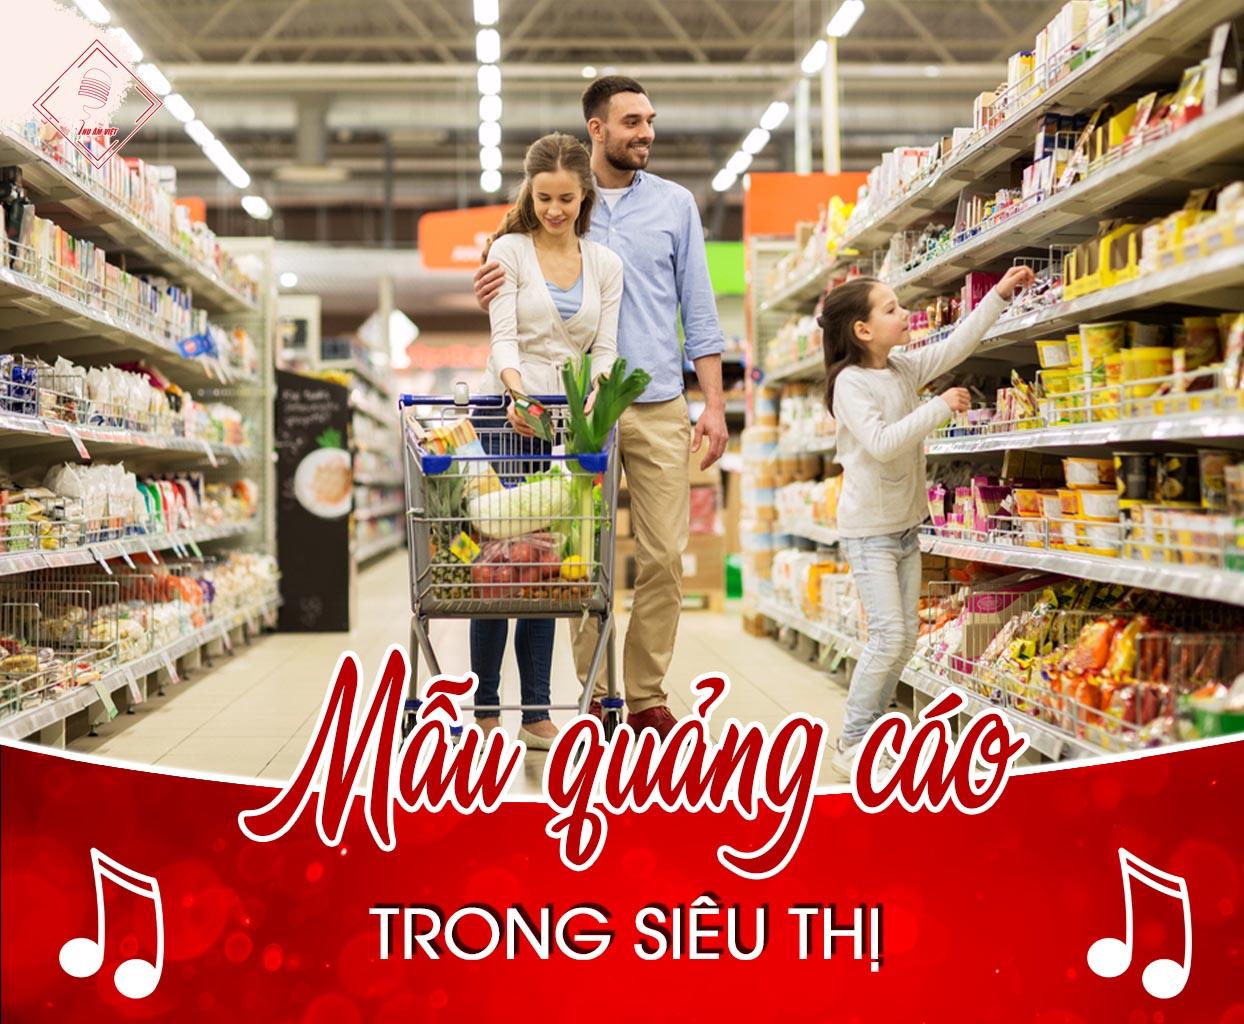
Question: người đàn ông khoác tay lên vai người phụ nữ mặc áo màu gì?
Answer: màu xanh dương